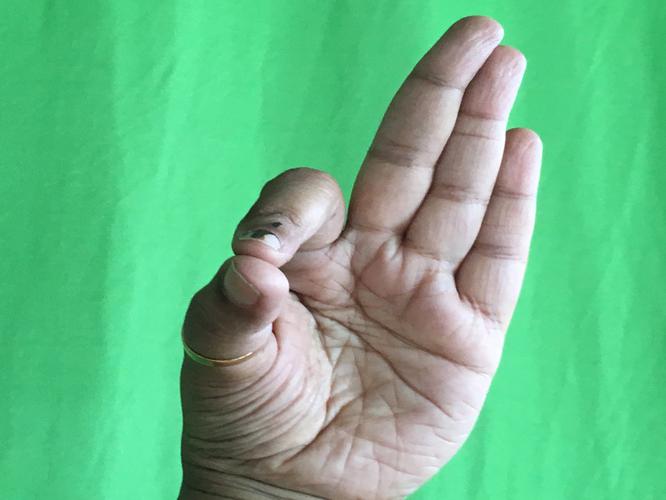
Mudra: Aralam
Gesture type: single_hand